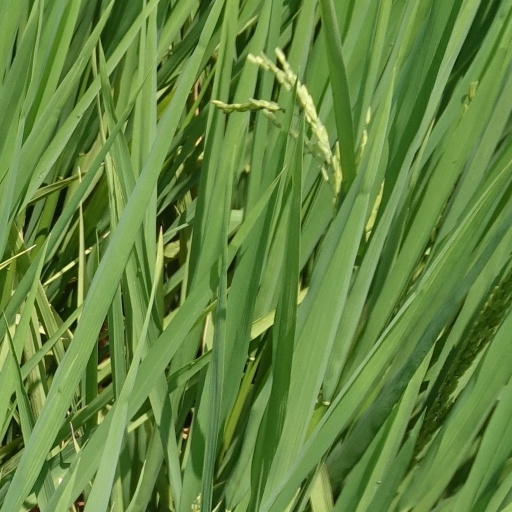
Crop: rice